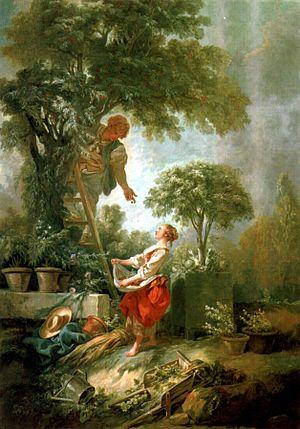
La cueillette est une activité humaine consistant à prélever sur certaines plantes ou certains champignons d'un écosystème en plein air, une ou quelques-unes de leurs parties utiles, en particulier des fruits ou des fleurs arrivés à maturité que l'on destine à la consommation alimentaire ou à la production de certaines matières premières naturelles. On parle aussi de cueillette pour le ramassage ou la récolte de petits animaux comestibles comme les escargots, les huîtres, les moules, les chenilles et certains Insectes.